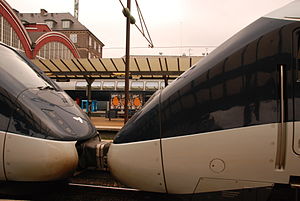
IC4 / Idriftsættelse / 2007-2011 / Sammenkoblet drift
Togsæt 57 (tv.) og 42 med den oprindelige sammenkoblingsløsning.
IC4, litreret MG-FH-FG-MG, er DSB's nyeste lyntogs- og intercity-togsæt, der er produceret af AnsaldoBreda i Italien, og som har lagt navn til IC4-sagen. Et IC4-togsæt er dieseldrevet og består af fire vogne med i alt 204 siddepladser. Toget er bygget til en maksimalt tilladt hastighed på 200 km/t. I modsætning til IC3-toget er der adgang til elektricitet ved alle sæder og flexvogn med niveaufri indstigning. Op til tre IC4-togsæt kan sammenkobles med i alt 612 siddepladser. Det er dog ikke muligt at op- og nedformere i almindelig drift.